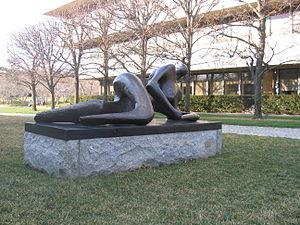
Femme allongée, sculpture de Henry Moore. Jardin des sculptures du siège de Pepsico, Purcahse, NY